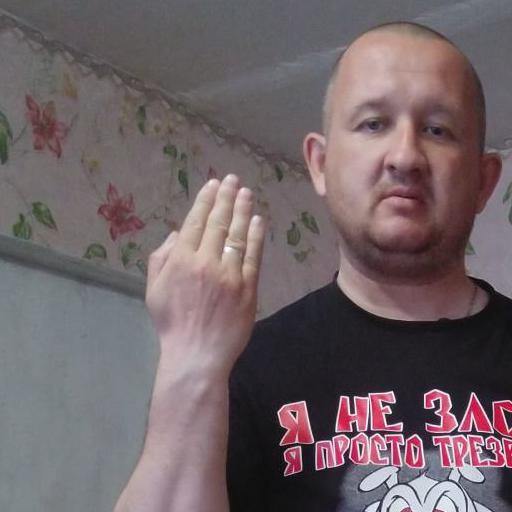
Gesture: stop_inverted